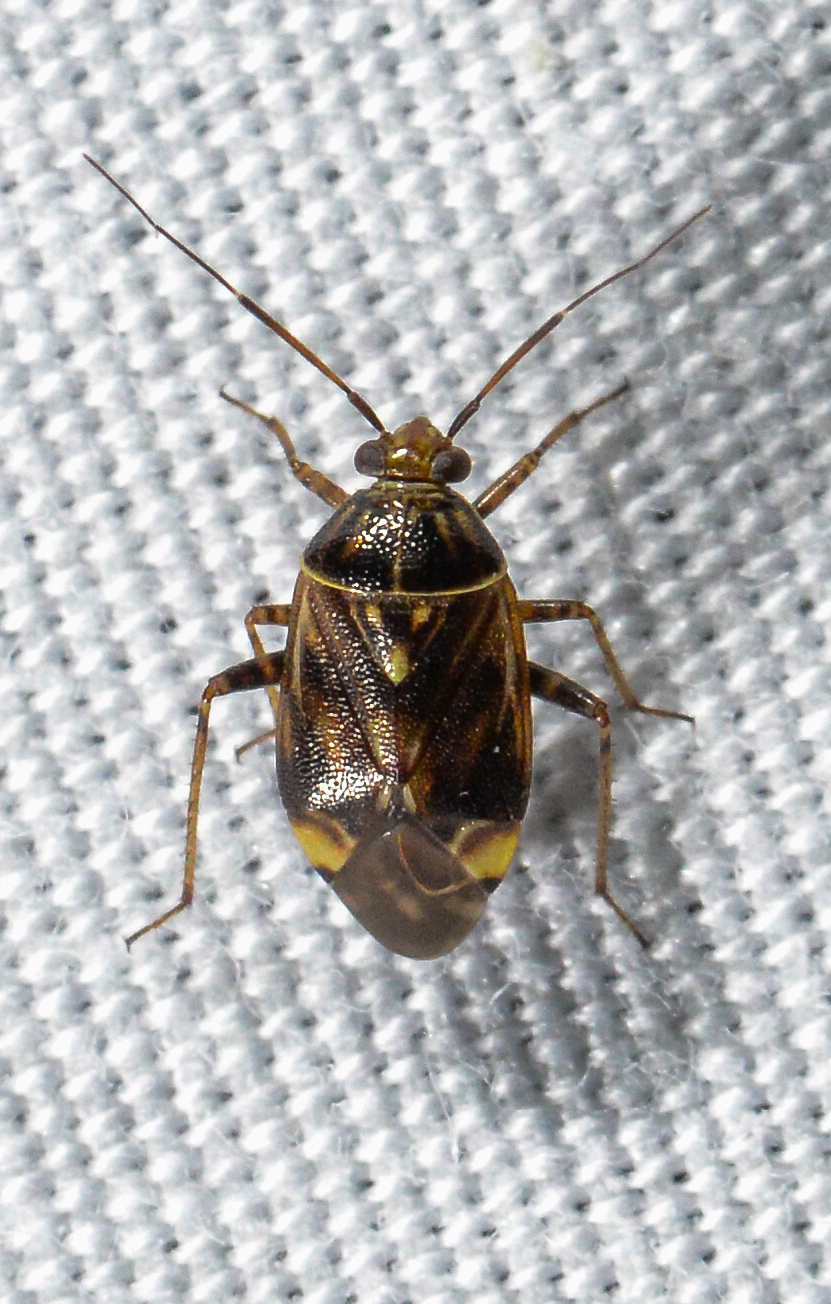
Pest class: lygus_bug